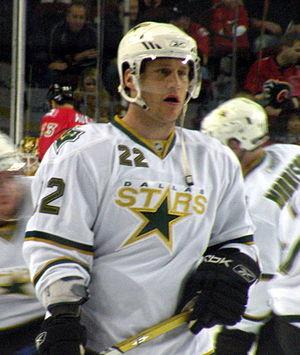
Landon Wilson est un joueur professionnel américain de hockey sur glace. Il évoluait au poste d'ailier droit.